Macropathus

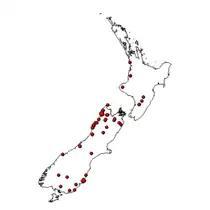
"Macropathus" sightings in New Zealand as of October 2022. Data from iNaturalist NZ.

"Macropathus" are only found in New Zealand, and can be found in both the North Island and the South Island. There are yet to be any observations on the offshore islands. They live in caves, and in the open, under rocks.